St John's College Old Library, Cambridge

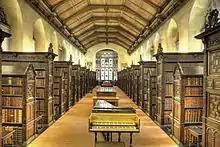
Interior of the library

The Old Library of St John's College, Cambridge connects to Third Court, and was built between 1623 and 1628, largely through the donations and efforts of two members of the College, Valentine Carey, Bishop of Exeter and John Williams, Lord-Keeper and Bishop of Lincoln.